Are You Smarter than a 5th Grader? (American game show)

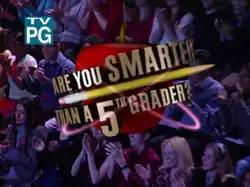
Logo used for the 2007–2011 series.

"Are You Smarter than a 5th Grader?" was originally created as a recurring segment on "The Howard Stern Show" although Stern was given no credit or mention for the TV series. In November 2006 it was pitched as "Do You Remember Grade School?" by Burnett and Zoo Productions to network executives in the form of a six-question quiz; the only network president who was able to win on the quiz was Fox's Peter Liguori. On January 31, 2007, Fox announced that they had picked up the show for an initial six-episode run, and on February 9 Foxworthy was announced as host. Less than eight weeks after being pitched, the first episode aired.